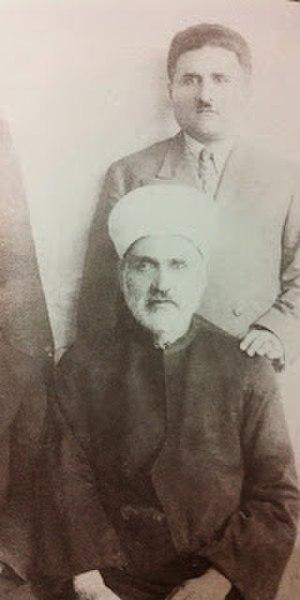
Sheikh Ahmed Reda est un des plus importants érudits de la littérature arabe et en linguistique.